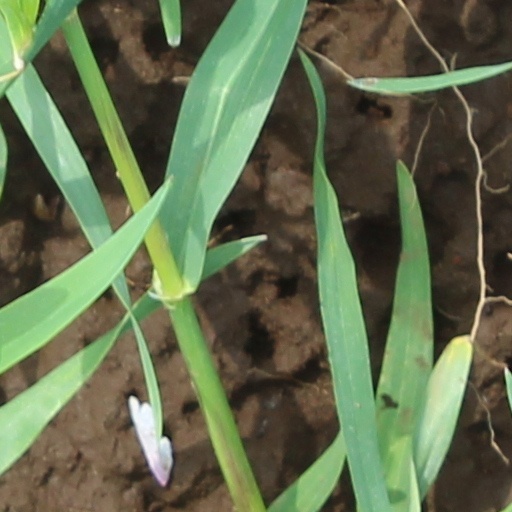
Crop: wheat